Describe the emotion expressed in this image:  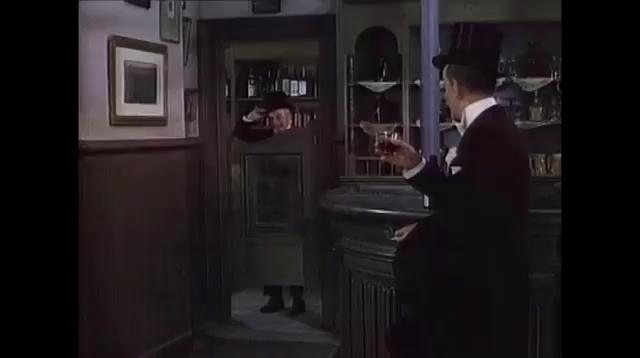
This person displays Fear, valence and arousal with low intensity.